Puma Suede

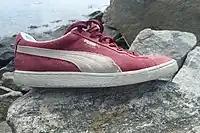
An old red pair of Puma Suede shoes

The same year of its release, the sneaker gained notoriety after U.S. Olympian Tommie Smith decided to take off his shoes and put them on the podium and raise his fist alongside John Carlos to protest racism and injustice against African Americans in the United States.